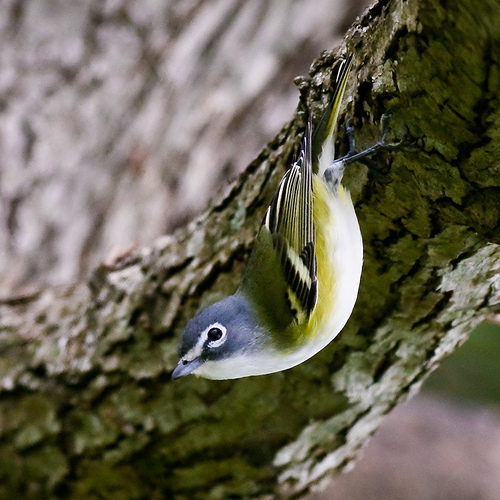
a small bird with a dark gray head and greenish nape, with yellow, white, and black covering the rest of its body, and black tarsus and feet.
a small bird with dark grey crown and white throat and belly with a olive green side the bird has mixed color primaries
this is a bird with a white belly, a black wing and a grey head.
this bird has a white belly, a yellow and black wing and a grey head.
this bird is yellow, black and white in color with a small beak, and white eye rings.
this particular bird has a white belly and chest and yellow sides
this bird has a yellow color with a white belly and side and a blue head, with a small beak and large eyes.
the bird has a pale blue head with a white supercilary and a yellow body.
this colorful bird has a light black color on its crown and back, it then turns green the further down the back you look, the bird also has white underside on its breast and belly and abdomen.
a small bird with a yellow belly and black head.
Species: Blue Headed Vireo